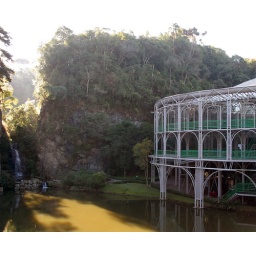
the glass opera house in curitiba